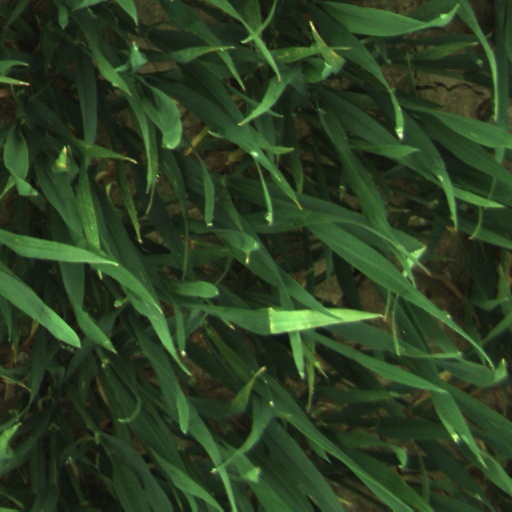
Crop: wheat